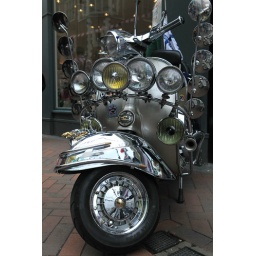
Vespa's en Lambretta's in het kader van 50 jaar Carnaby street